Bipolar electric motor

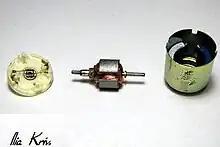
Modern 'can' motor disassembled. The field uses two crescent-shaped permanent magnets and the motor case.

The bipolar motor is still in widespread use today, in medium-power, low-cost applications such as the universal motors used in home appliances such as food mixers, vacuum cleaners and electric drills.